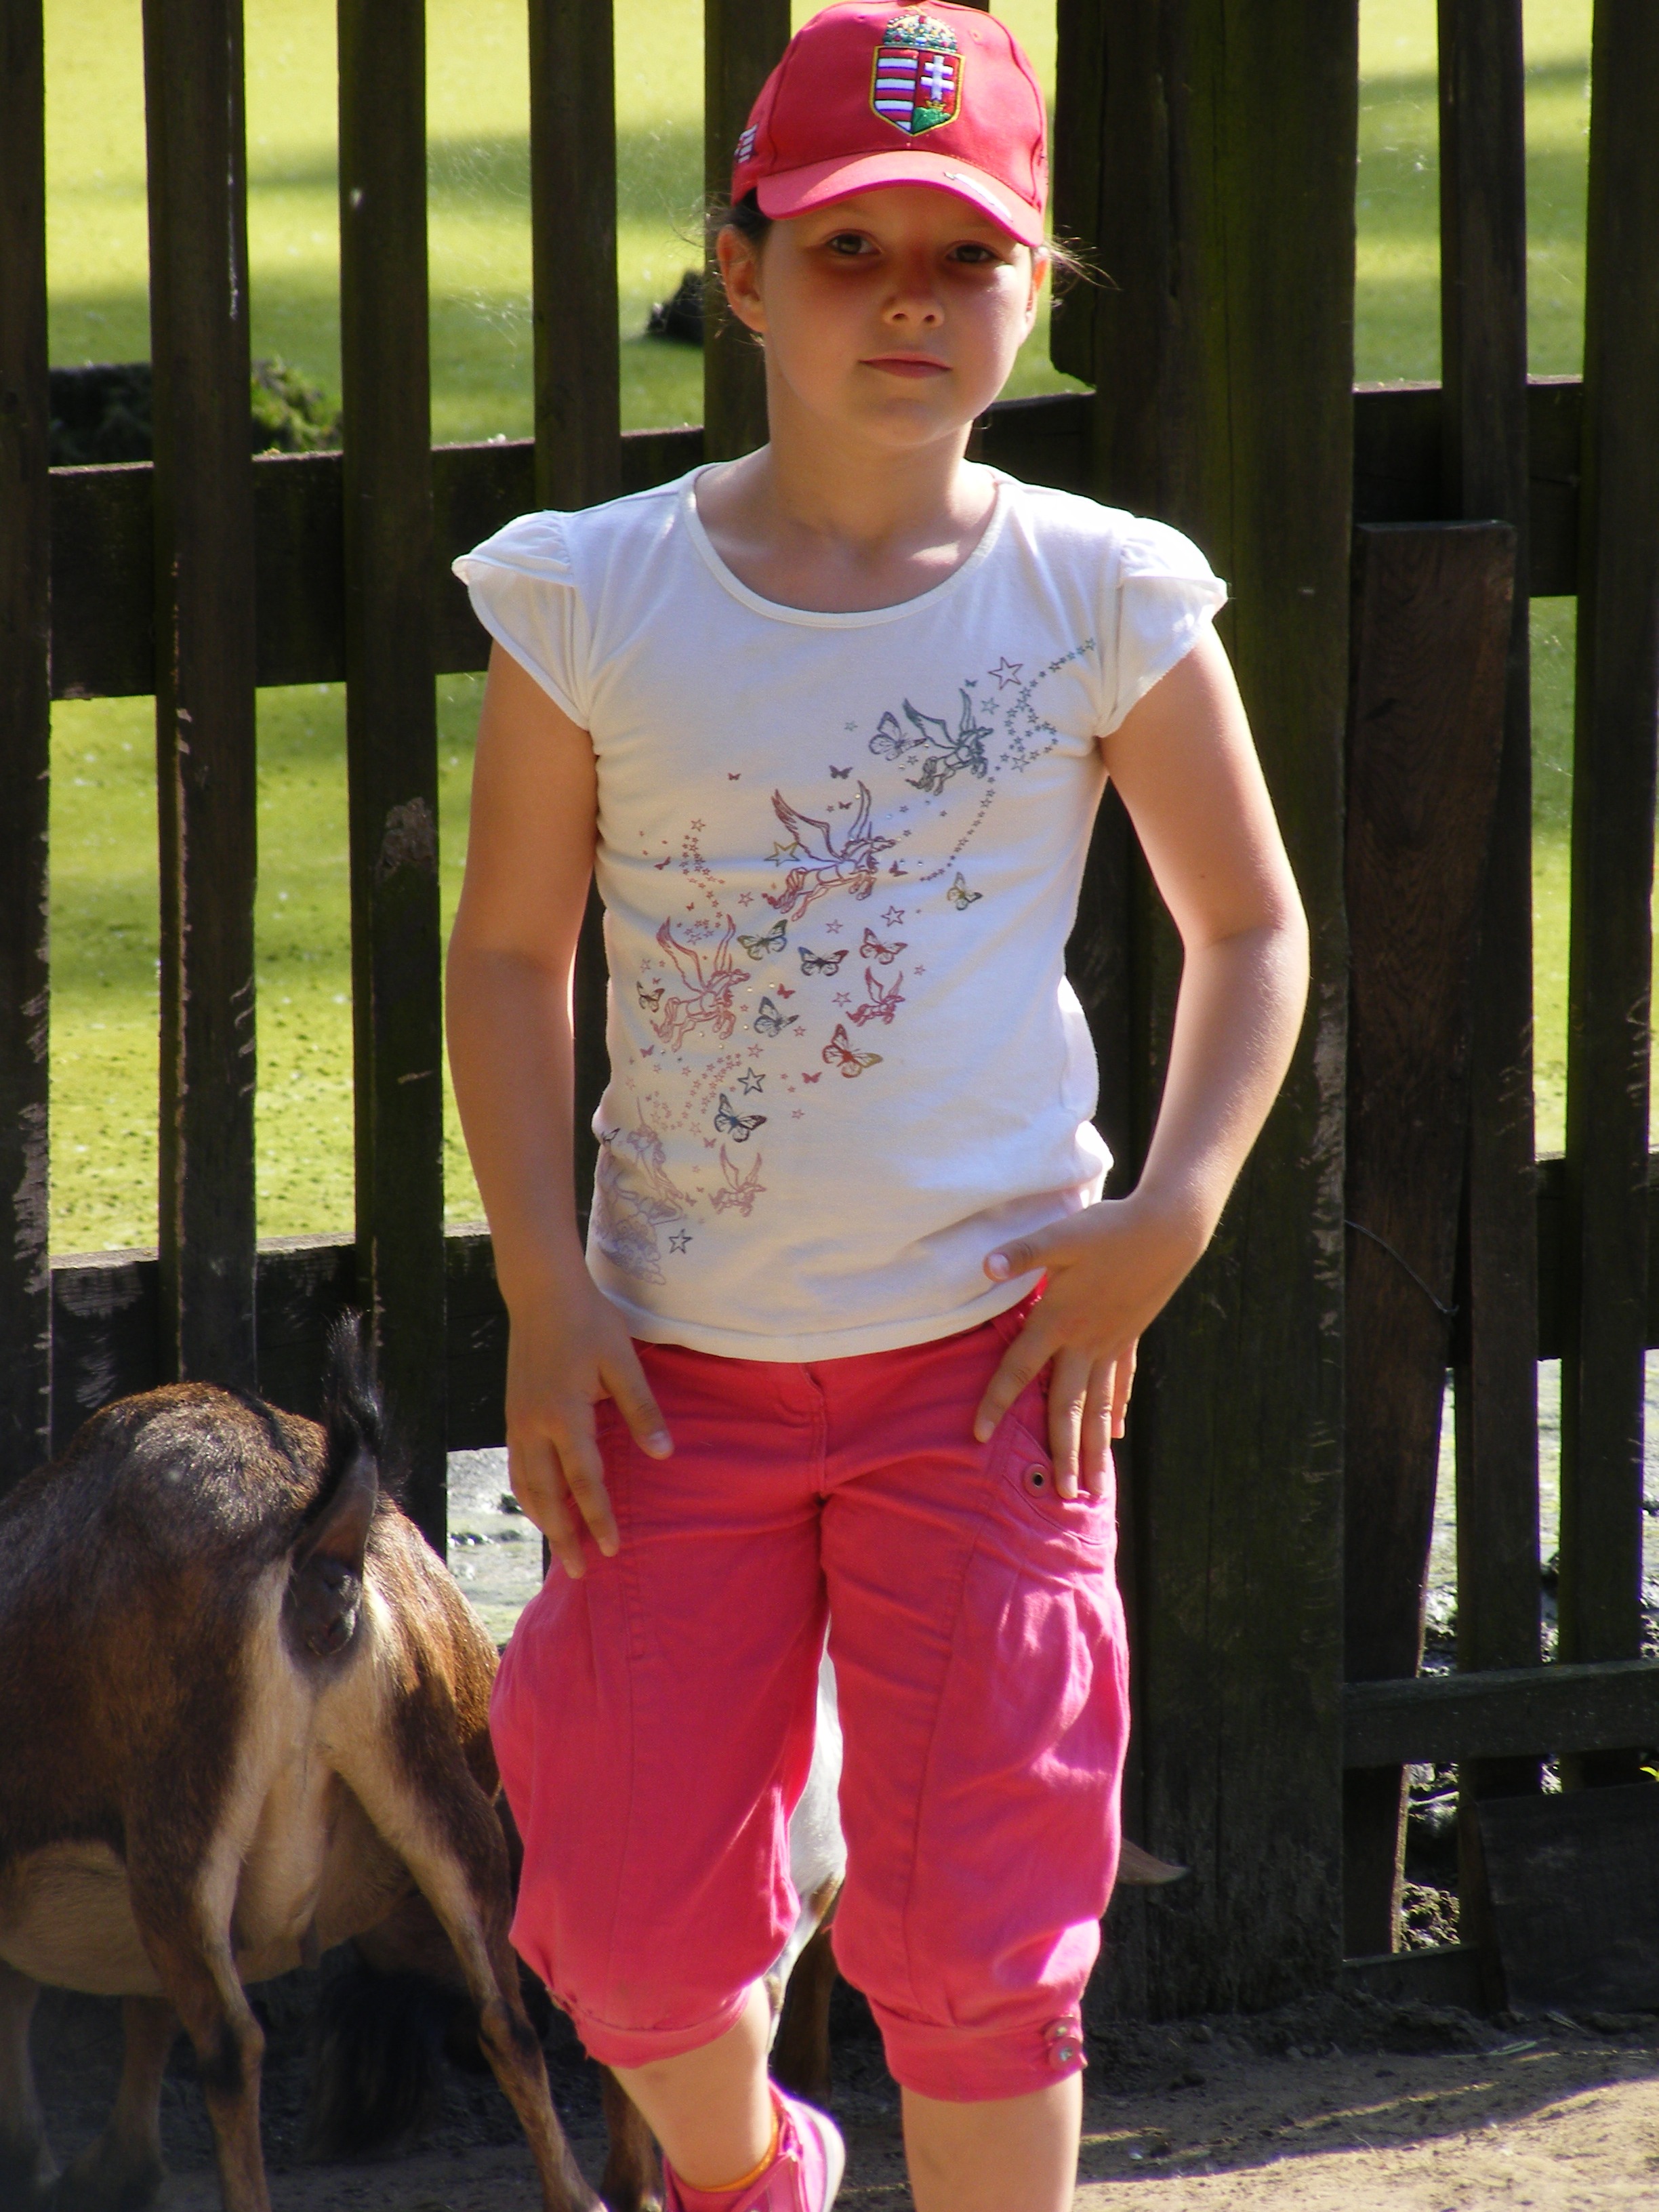
girl, male, child, serious, little girl